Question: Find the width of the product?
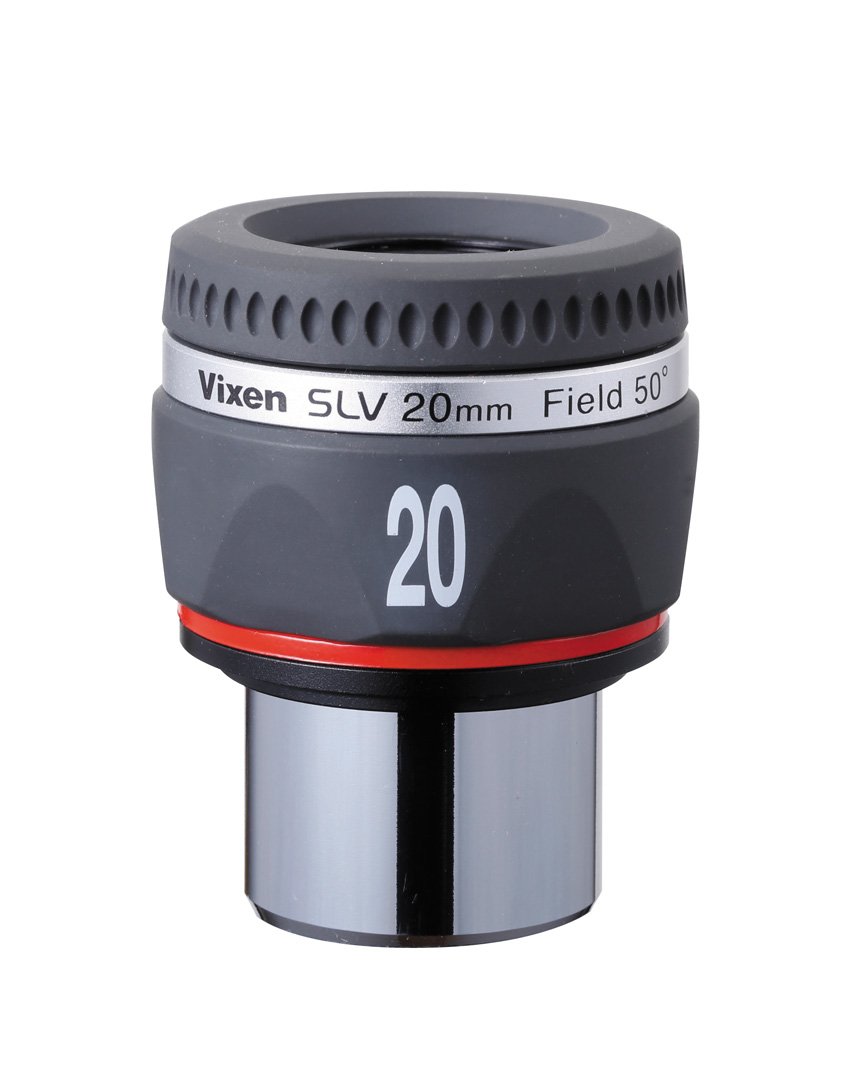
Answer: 20.0 millimetre